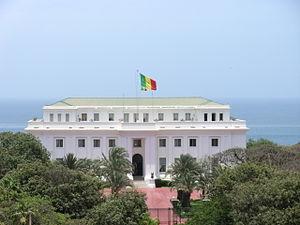
Palais présidentiel à Dakar.
Le Palais de la République est une demeure historique, située à Dakar (Sénégal), dans le quartier du Plateau. Après avoir été la résidence officielle du gouverneur général de l'AOF, c'est aujourd'hui celle du chef de l'État sénégalais.